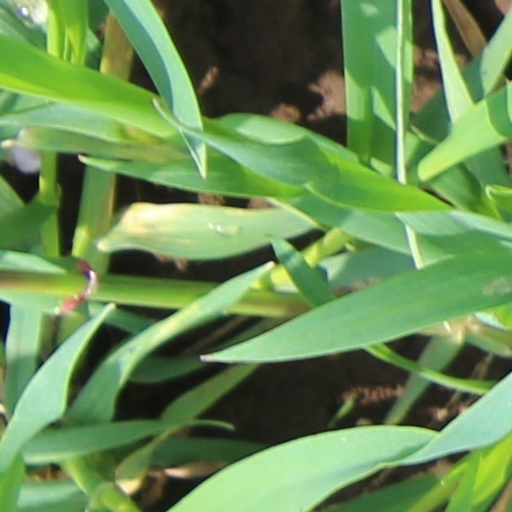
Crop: wheat